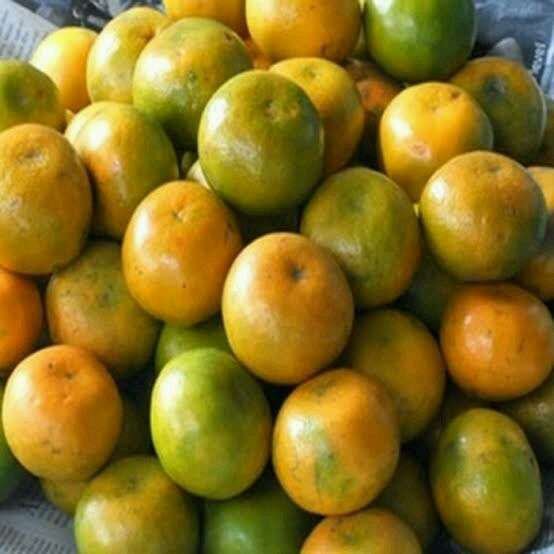
Label: Orange